Old Wappingers Falls Village Hall

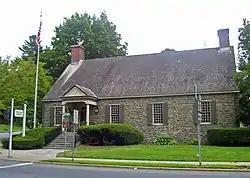
Building in 2007

Formerly the Wappingers Falls Village Hall this building now houses the Police Department. It is located at the corner of South Avenue (NY 9D) and East Main Street in the village of Wappingers Falls, Dutchess County, New York.